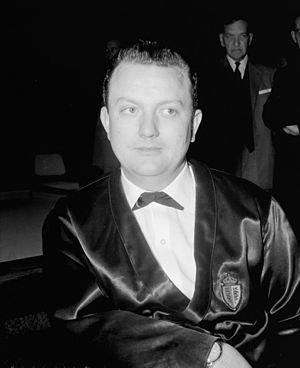
Le Championnat du monde de billard carambole artistique est organisé par l'Union mondiale de billard.